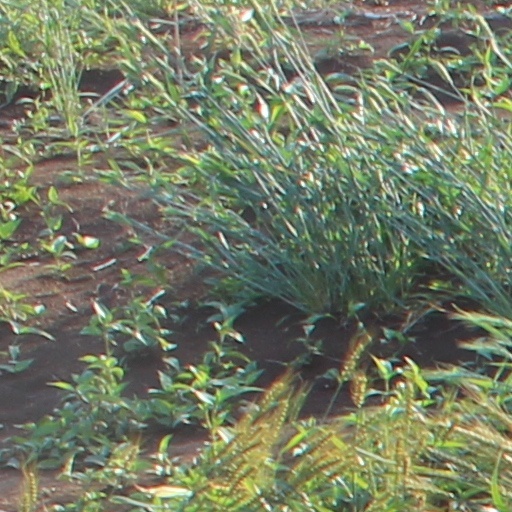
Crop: wheat